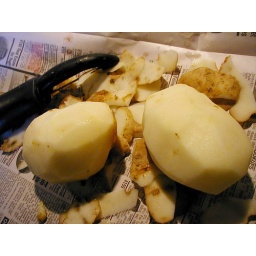
potato slices, clear chicken broth, onion, flat leaf parsley, left over ham, milk, cream, black pepper, Kosher salt